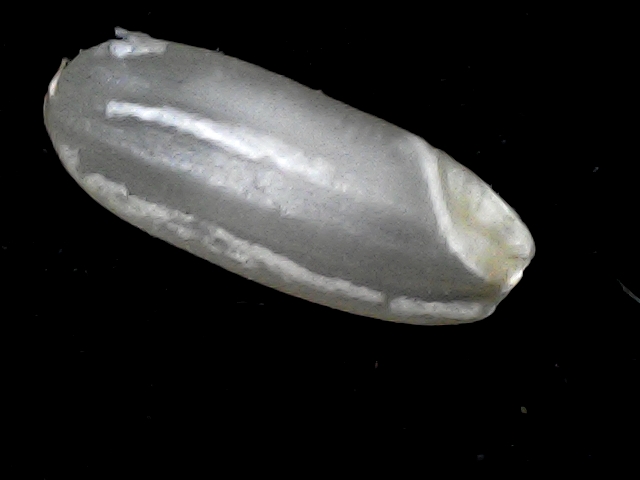
Rice variety: BR22